Hydra (genus)

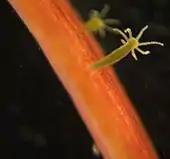
"Hydra" attached to a substrate

If "Hydra" are alarmed or attacked, the tentacles can be retracted to small buds, and the body column itself can be retracted to a small gelatinous sphere. "Hydra" generally react in the same way regardless of the direction of the stimulus, and this may be due to the simplicity of the nerve nets.